Silicon Docks

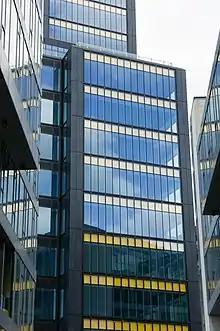
Google's European headquarters, the Montevetro building

Silicon Docks is a nickname for the area in Dublin, Ireland around Grand Canal Dock, stretching to the IFSC, city centre east, and city centre south near the Grand Canal. The nickname makes reference to Silicon Valley, and was adopted because of the concentration of European headquarters of high-tech companies such as Facebook, LinkedIn, Indeed, Google, Twitter, and startups in the area. Technology firms employ about 7,000 people in the area.